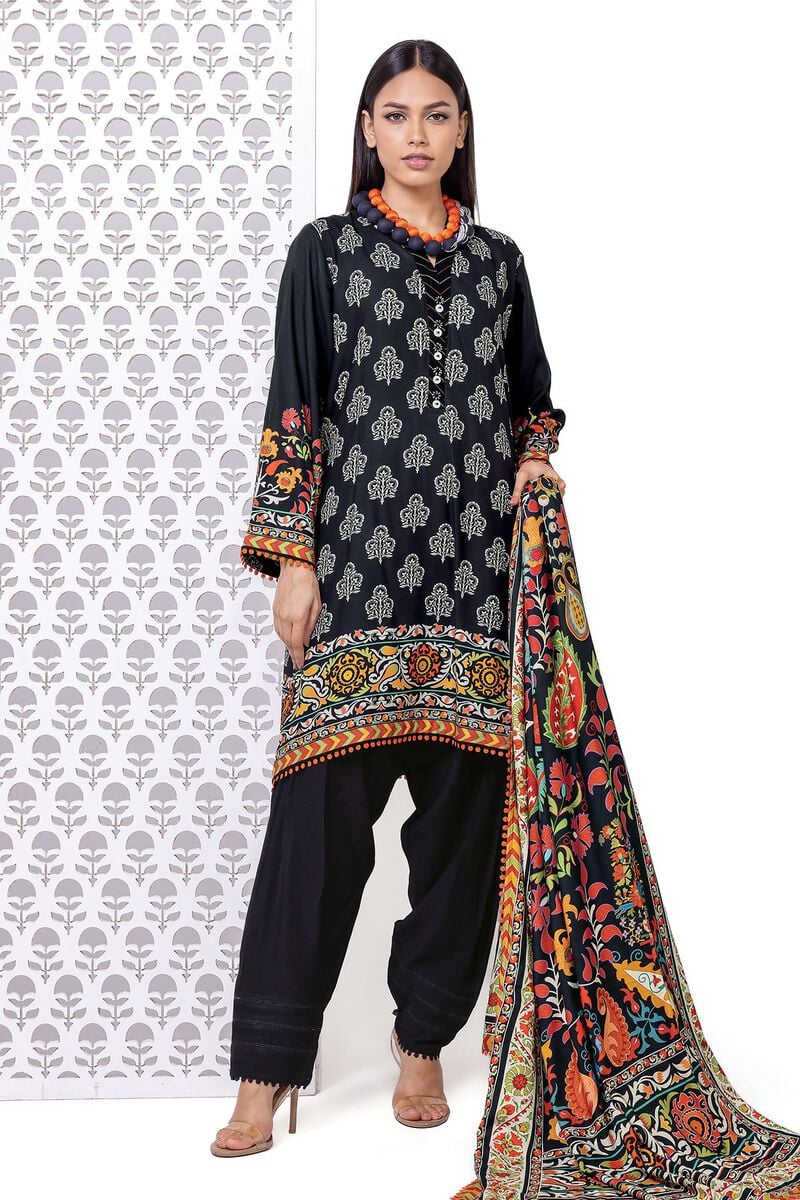
black multi embroidered salwar suit